South African Class ES

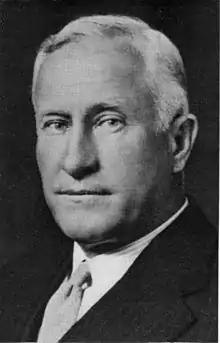
A.G. Watson

During 1935, it was decided to replace steam shunting locomotives with electric shunting units at Daimana (Danskraal) in Ladysmith. A design for a centre-cab electric shunting locomotive, based on the Class 1E mainline locomotive which was originally designed by Metropolitan-Vickers (Metrovick), was prepared by A.G. Watson, Chief Mechanical Engineer of the South African Railways (SAR) from 1929 to 1936, in collaboration with the SAR Electrical Department.